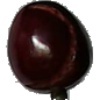
Label: cherry